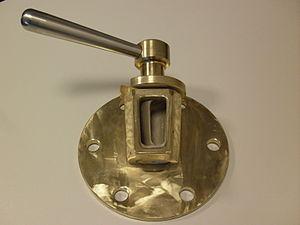
Echantilloneur pour des cuites sous vide dans les sucreries
L'échantillonnage est le prélèvement d'échantillons selon une procédure spécifiée. Il est utilisé pour faire des déclarations fiables sur la qualité, l'état ou la composition d'une matière particulière. Le processus d'échantillonnage donne des échantillons, mais ces échantillons peuvent être réassemblés en échantillons de collecte ou mélangés ou divisés. Le but est de générer un échantillon aussi reproductible que possible. Pour le prouver, il existe des méthodes statistiques. L'échantillon peut ensuite être analysé.